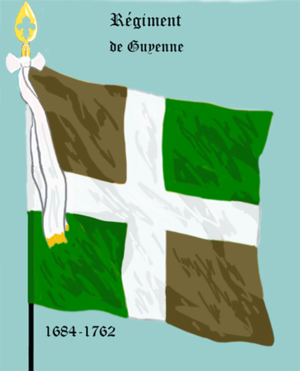
Le régiment de Guyenne est un régiment d’infanterie du Royaume de France créé en 1684.